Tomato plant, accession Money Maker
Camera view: horizontal (90 deg, fisheye); turntable rotation: 150 degrees
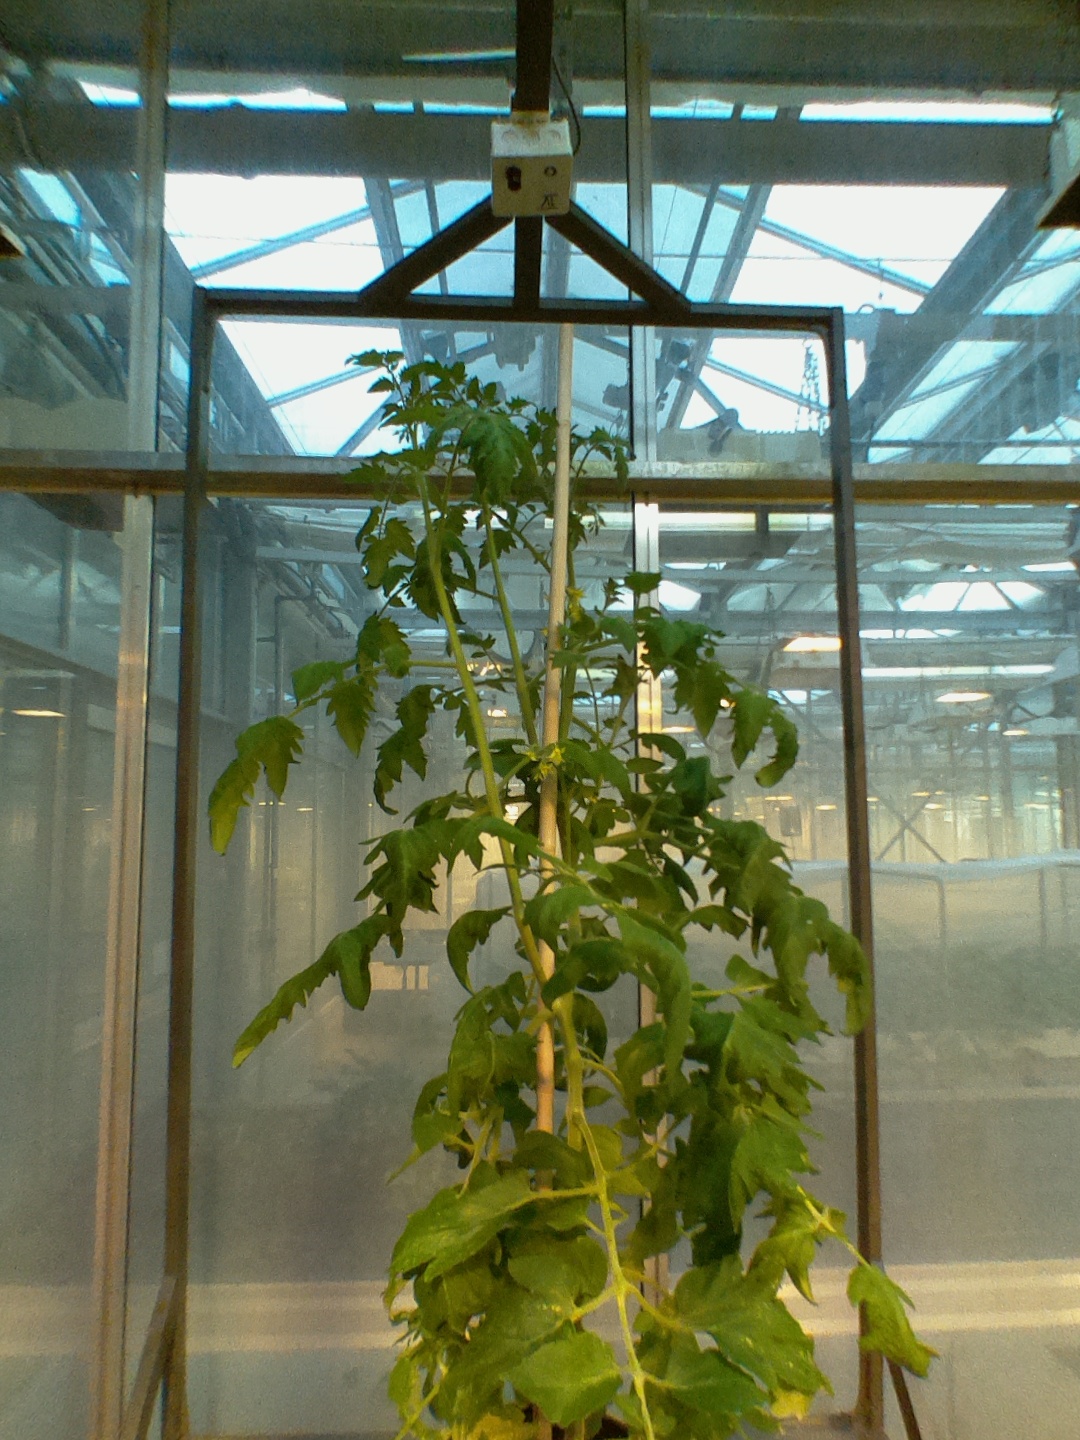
BBCH growth stage 67: Full flowering, 70%-80% of flowers open, more petals falling